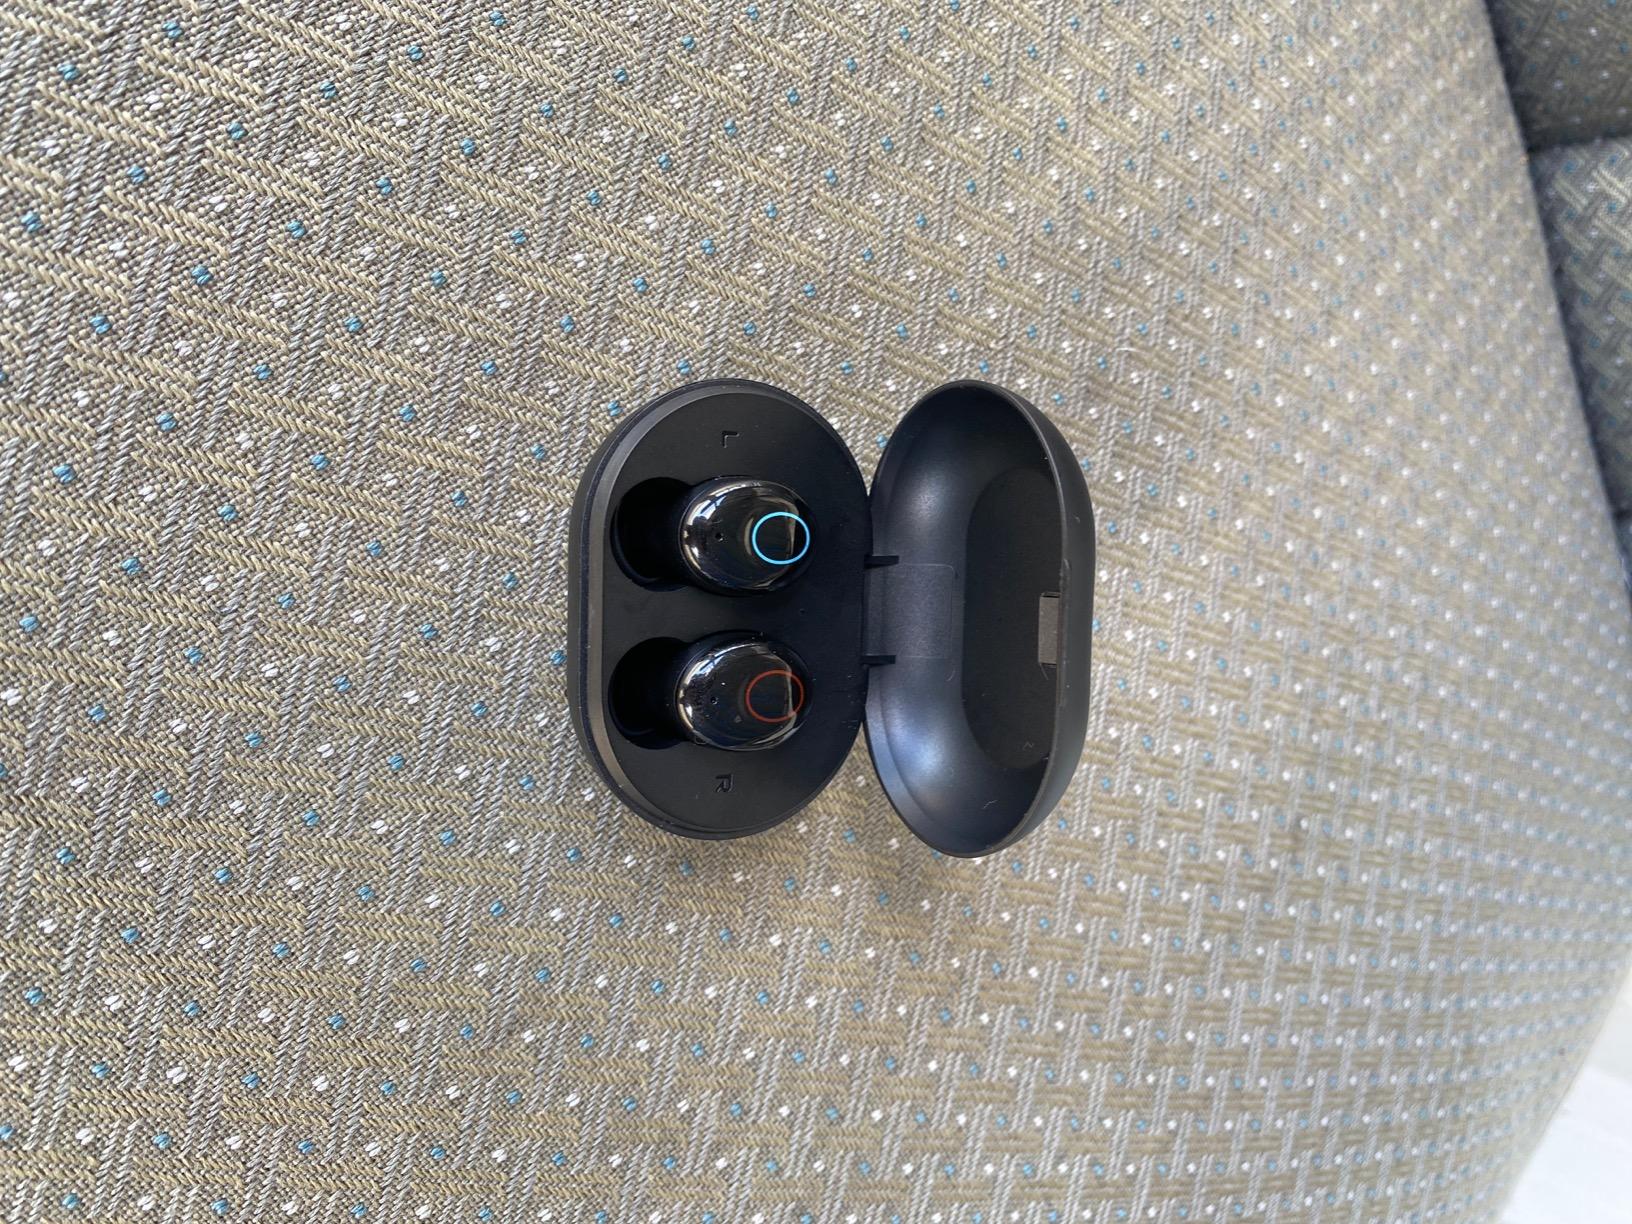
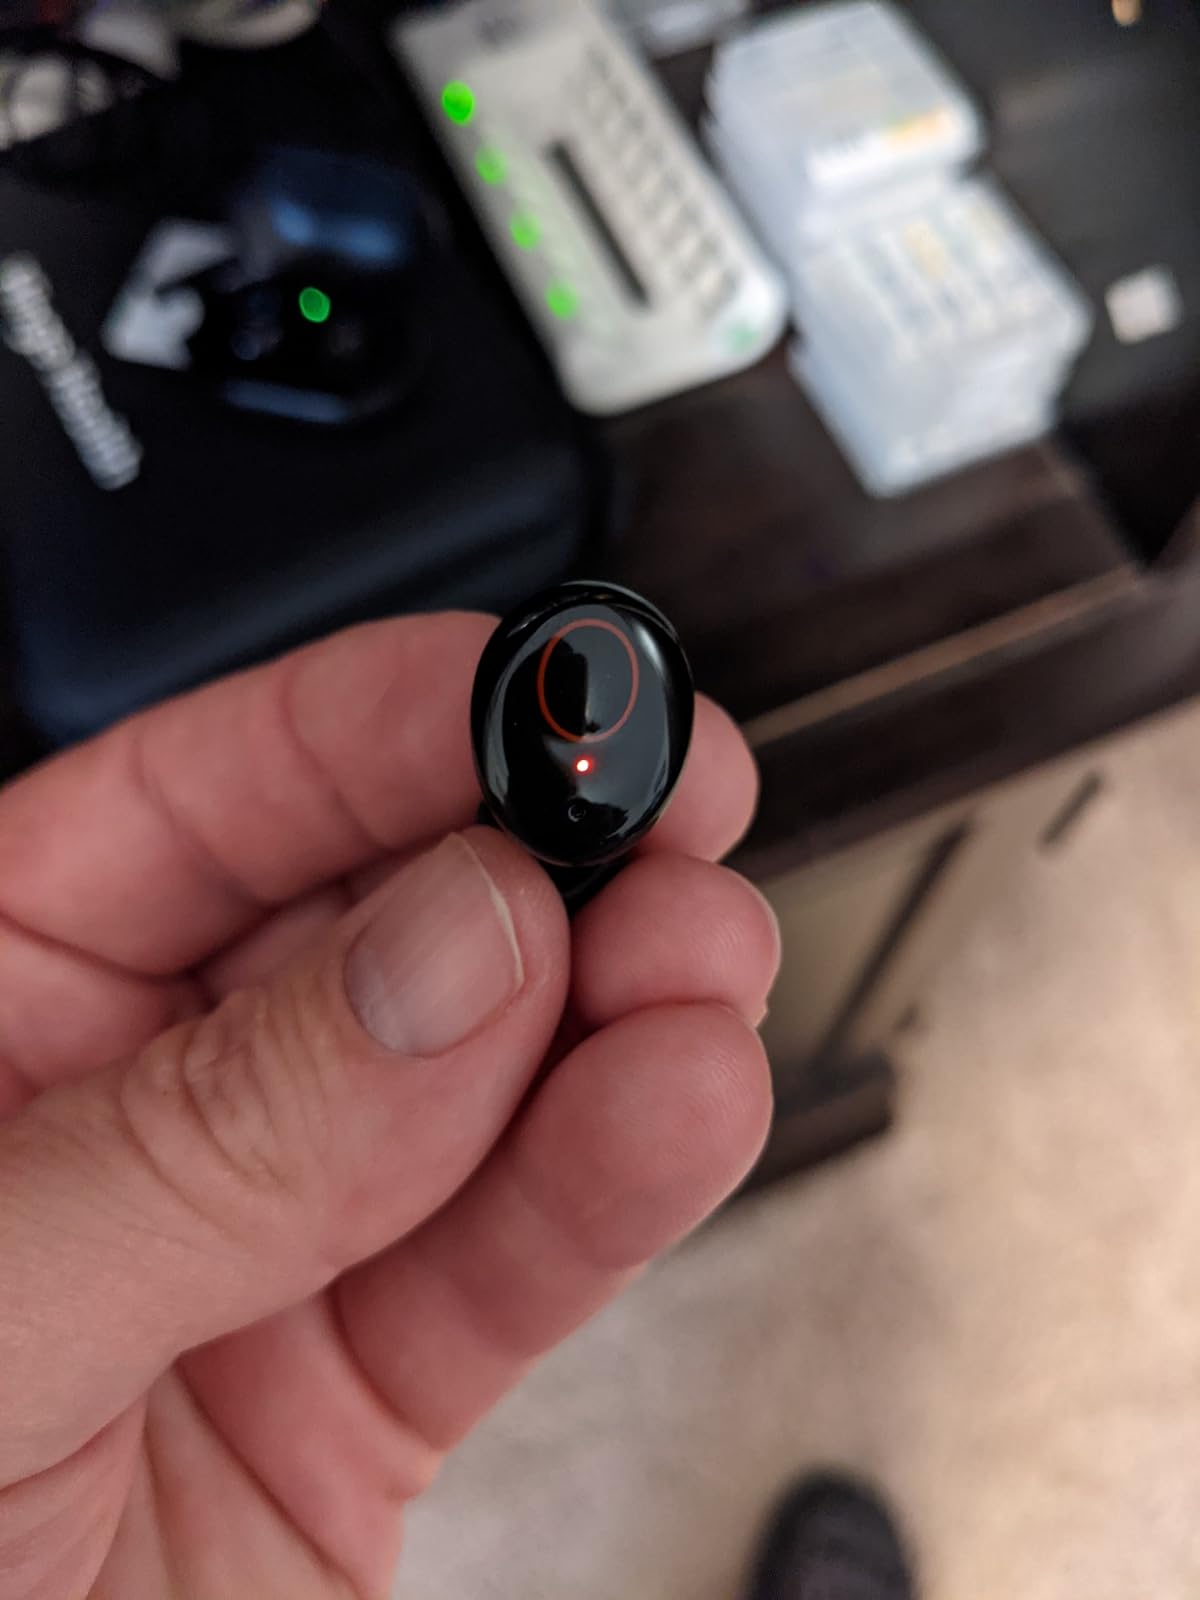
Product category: earbuds
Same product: yes